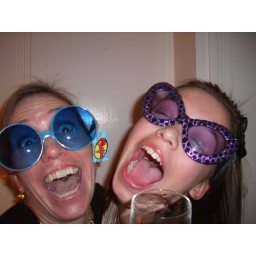
The traditional/annual white elephant gift exchange party at Susie's in Palo Alto.